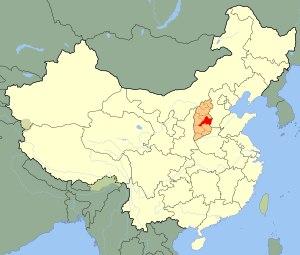
Le diocèse de Yuci est un siège de l'Église catholique en Chine, suffragant de l'archidiocèse de Taiyuan. Il comptait en 1950 un nombre de 15.410 baptisés pour 1.500.000 habitants. Le siège est vacant.